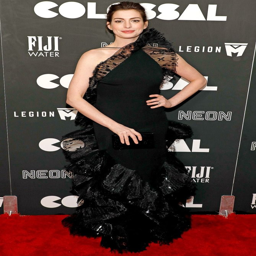
actor in a-shoulder black dress